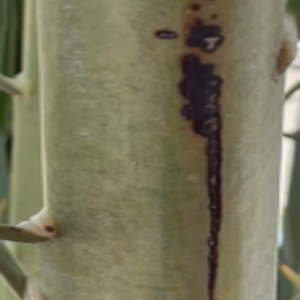
Label: Black Scorch